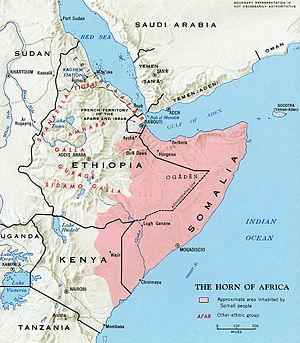
La Grande Somalie désigne une entité territoriale qui serait constituée par le regroupement des territoires habités par les peuples qualifiés de somalis de la Corne de l'Afrique. Cette entité comprendrait la Somalie, tout ou partie de Djibouti, la région de Somali en Éthiopie et la province nord-est du Kenya.
Le Somaliland, en forme longue la république du Somaliland, est un ancien territoire britannique situé dans la Corne de l'Afrique. Son indépendance autoproclamée en 1991 par rapport à la Somalie et sa Constitution du 30 avril 2000 ne sont pas reconnues par la communauté internationale. Il est revendiqué comme un État de la République fédérale de Somalie depuis la modification des entités territoriales de 2016.
La Somalie, en forme longue la république fédérale de Somalie, est un pays situé à l'extrémité orientale de la Corne de l'Afrique.
L’histoire de la Somalie peut être, à l'instar des autres États d'Afrique, divisée en période pré-coloniale, coloniale et post-coloniale. Cette dernière est marquée par des troubles ayant fait tomber les institutions somaliennes.